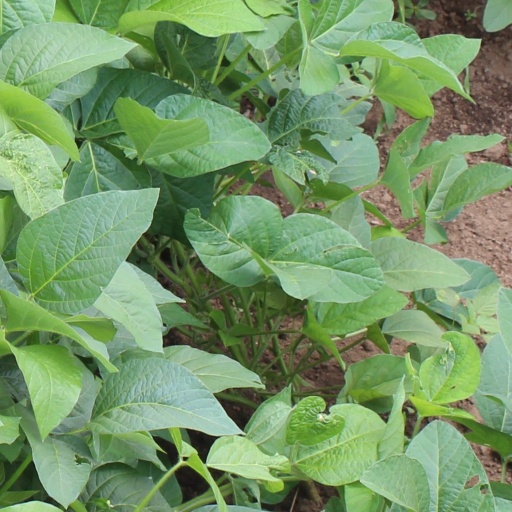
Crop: soybean